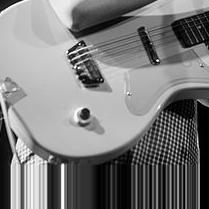
Age: 19